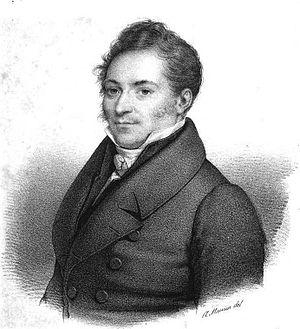
Le communisme est initialement un ensemble de doctrines politiques, issues du socialisme et, pour la plupart, du marxisme, s'opposant au capitalisme et visant à l'instauration d'une société sans classes sociales, sans salariat et une mise en place d'une totale socialisation économique et démocratique des moyens de production.